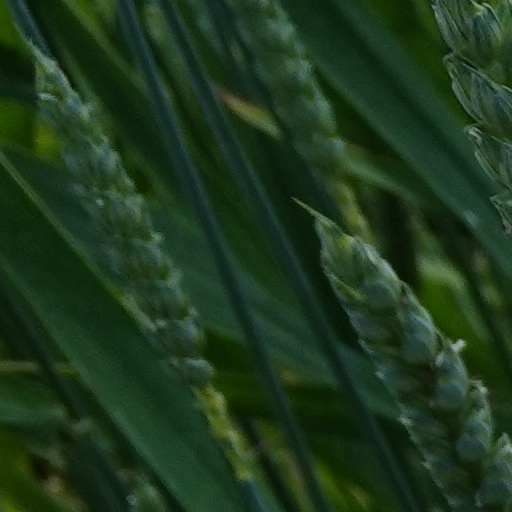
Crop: wheat